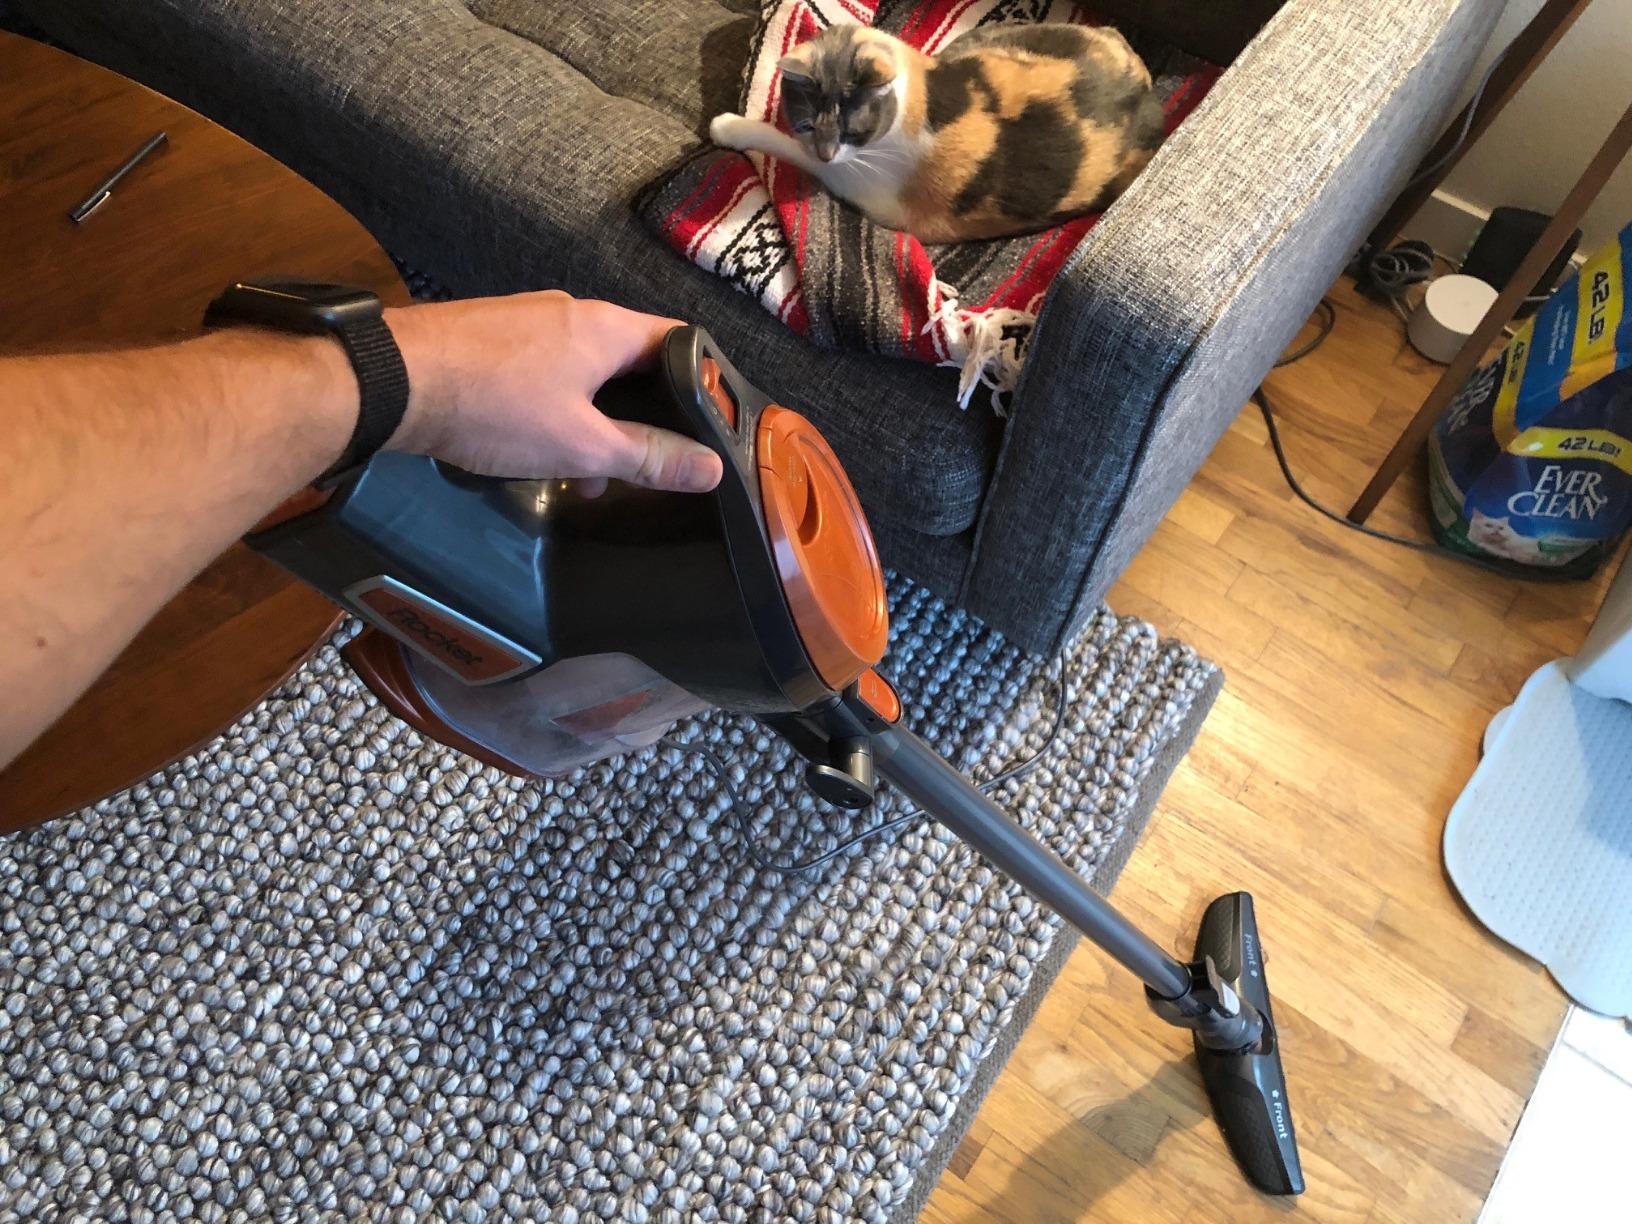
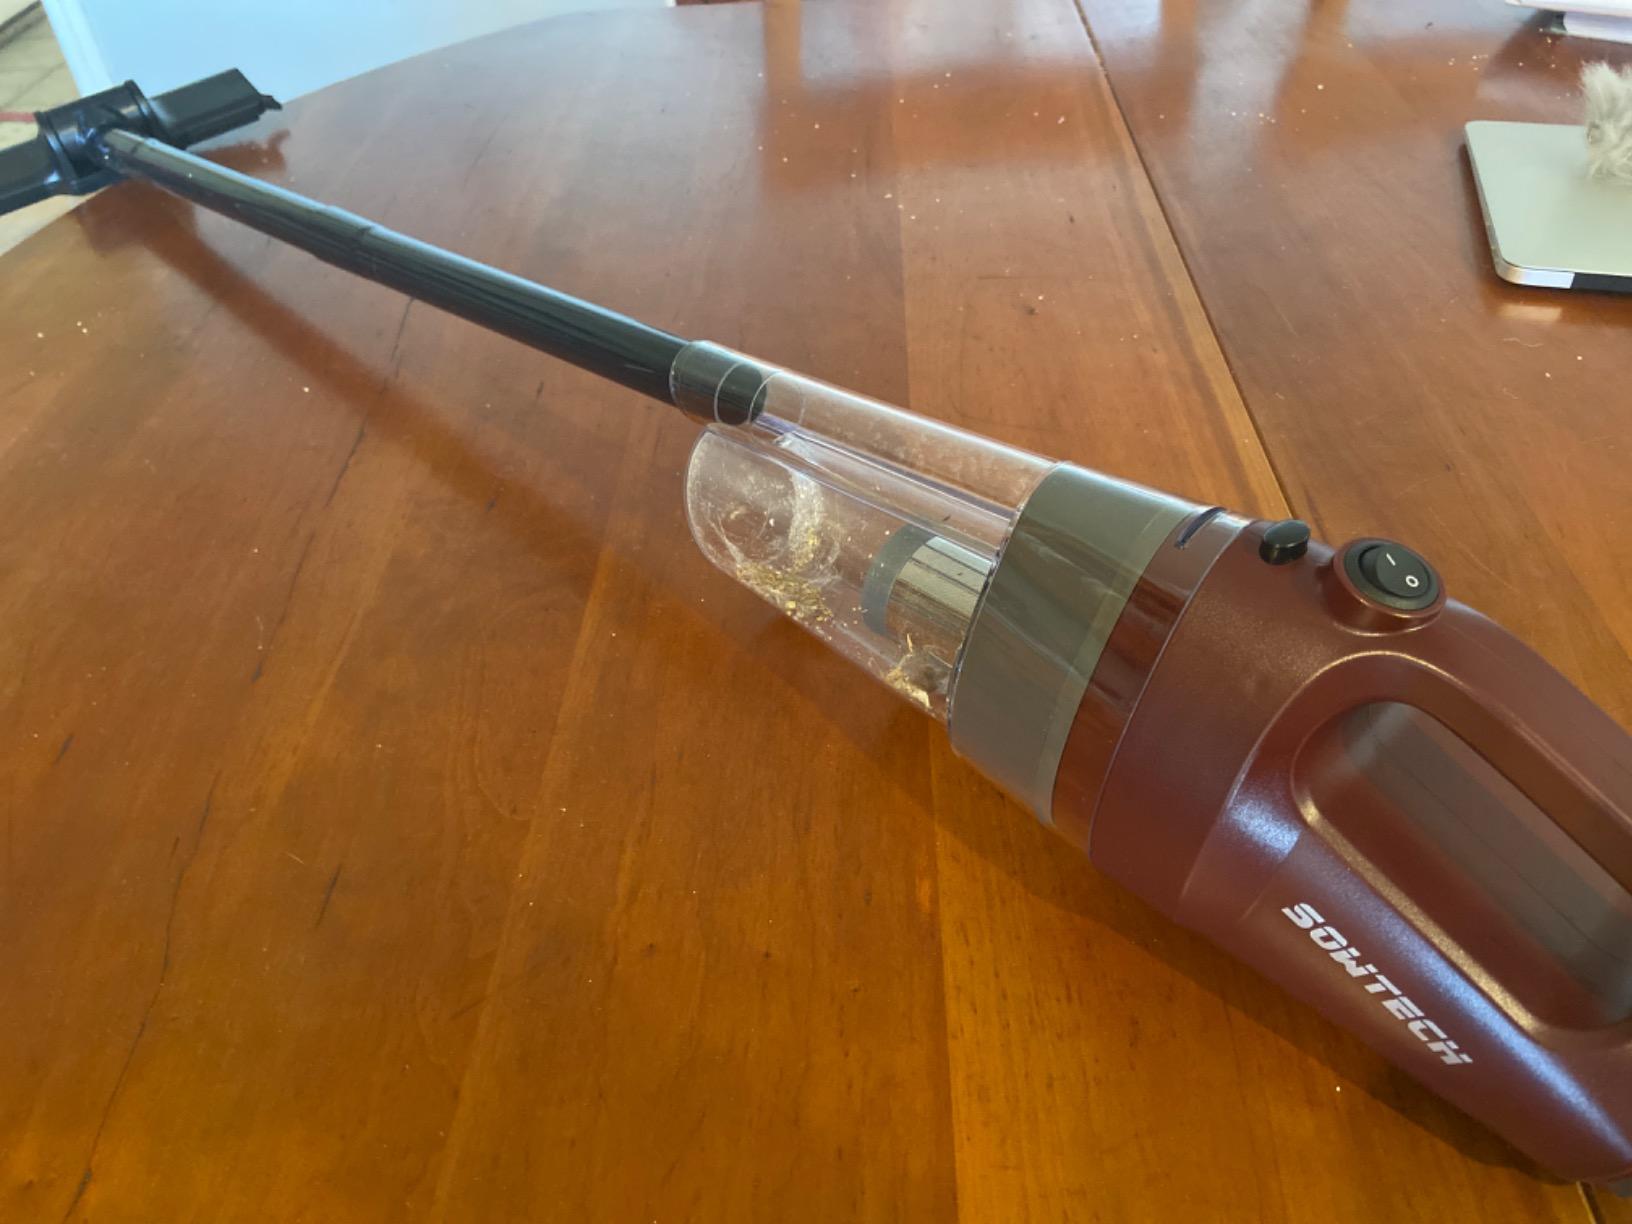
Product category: items_vacuum
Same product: no